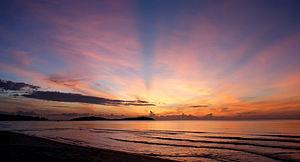
Ko Samui, écrit parfois en translittération anglaise Koh Samui ou simplement Samui est une île du golfe de Thaïlande située dans la partie sud de l'isthme de Kra et appartenant à la province de Surat Thani.